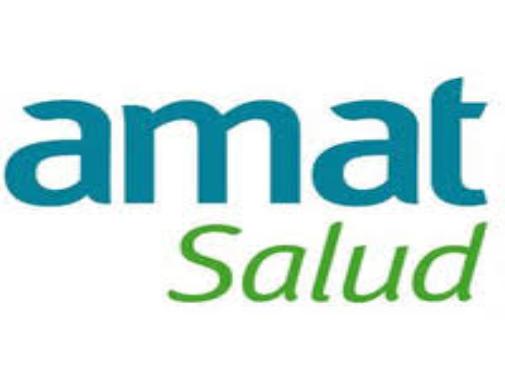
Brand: AMAT
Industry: Others